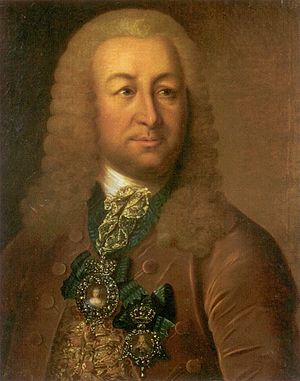
Johann Hermann Lestocq
Johann Hermann rigsgreve Lestocq var greve, kejserinde Elisabeth af Ruslands livlæge og mangeårige højtbetroede yndling.